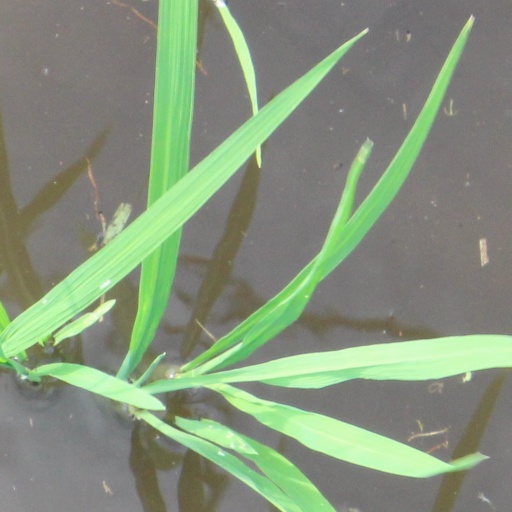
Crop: rice